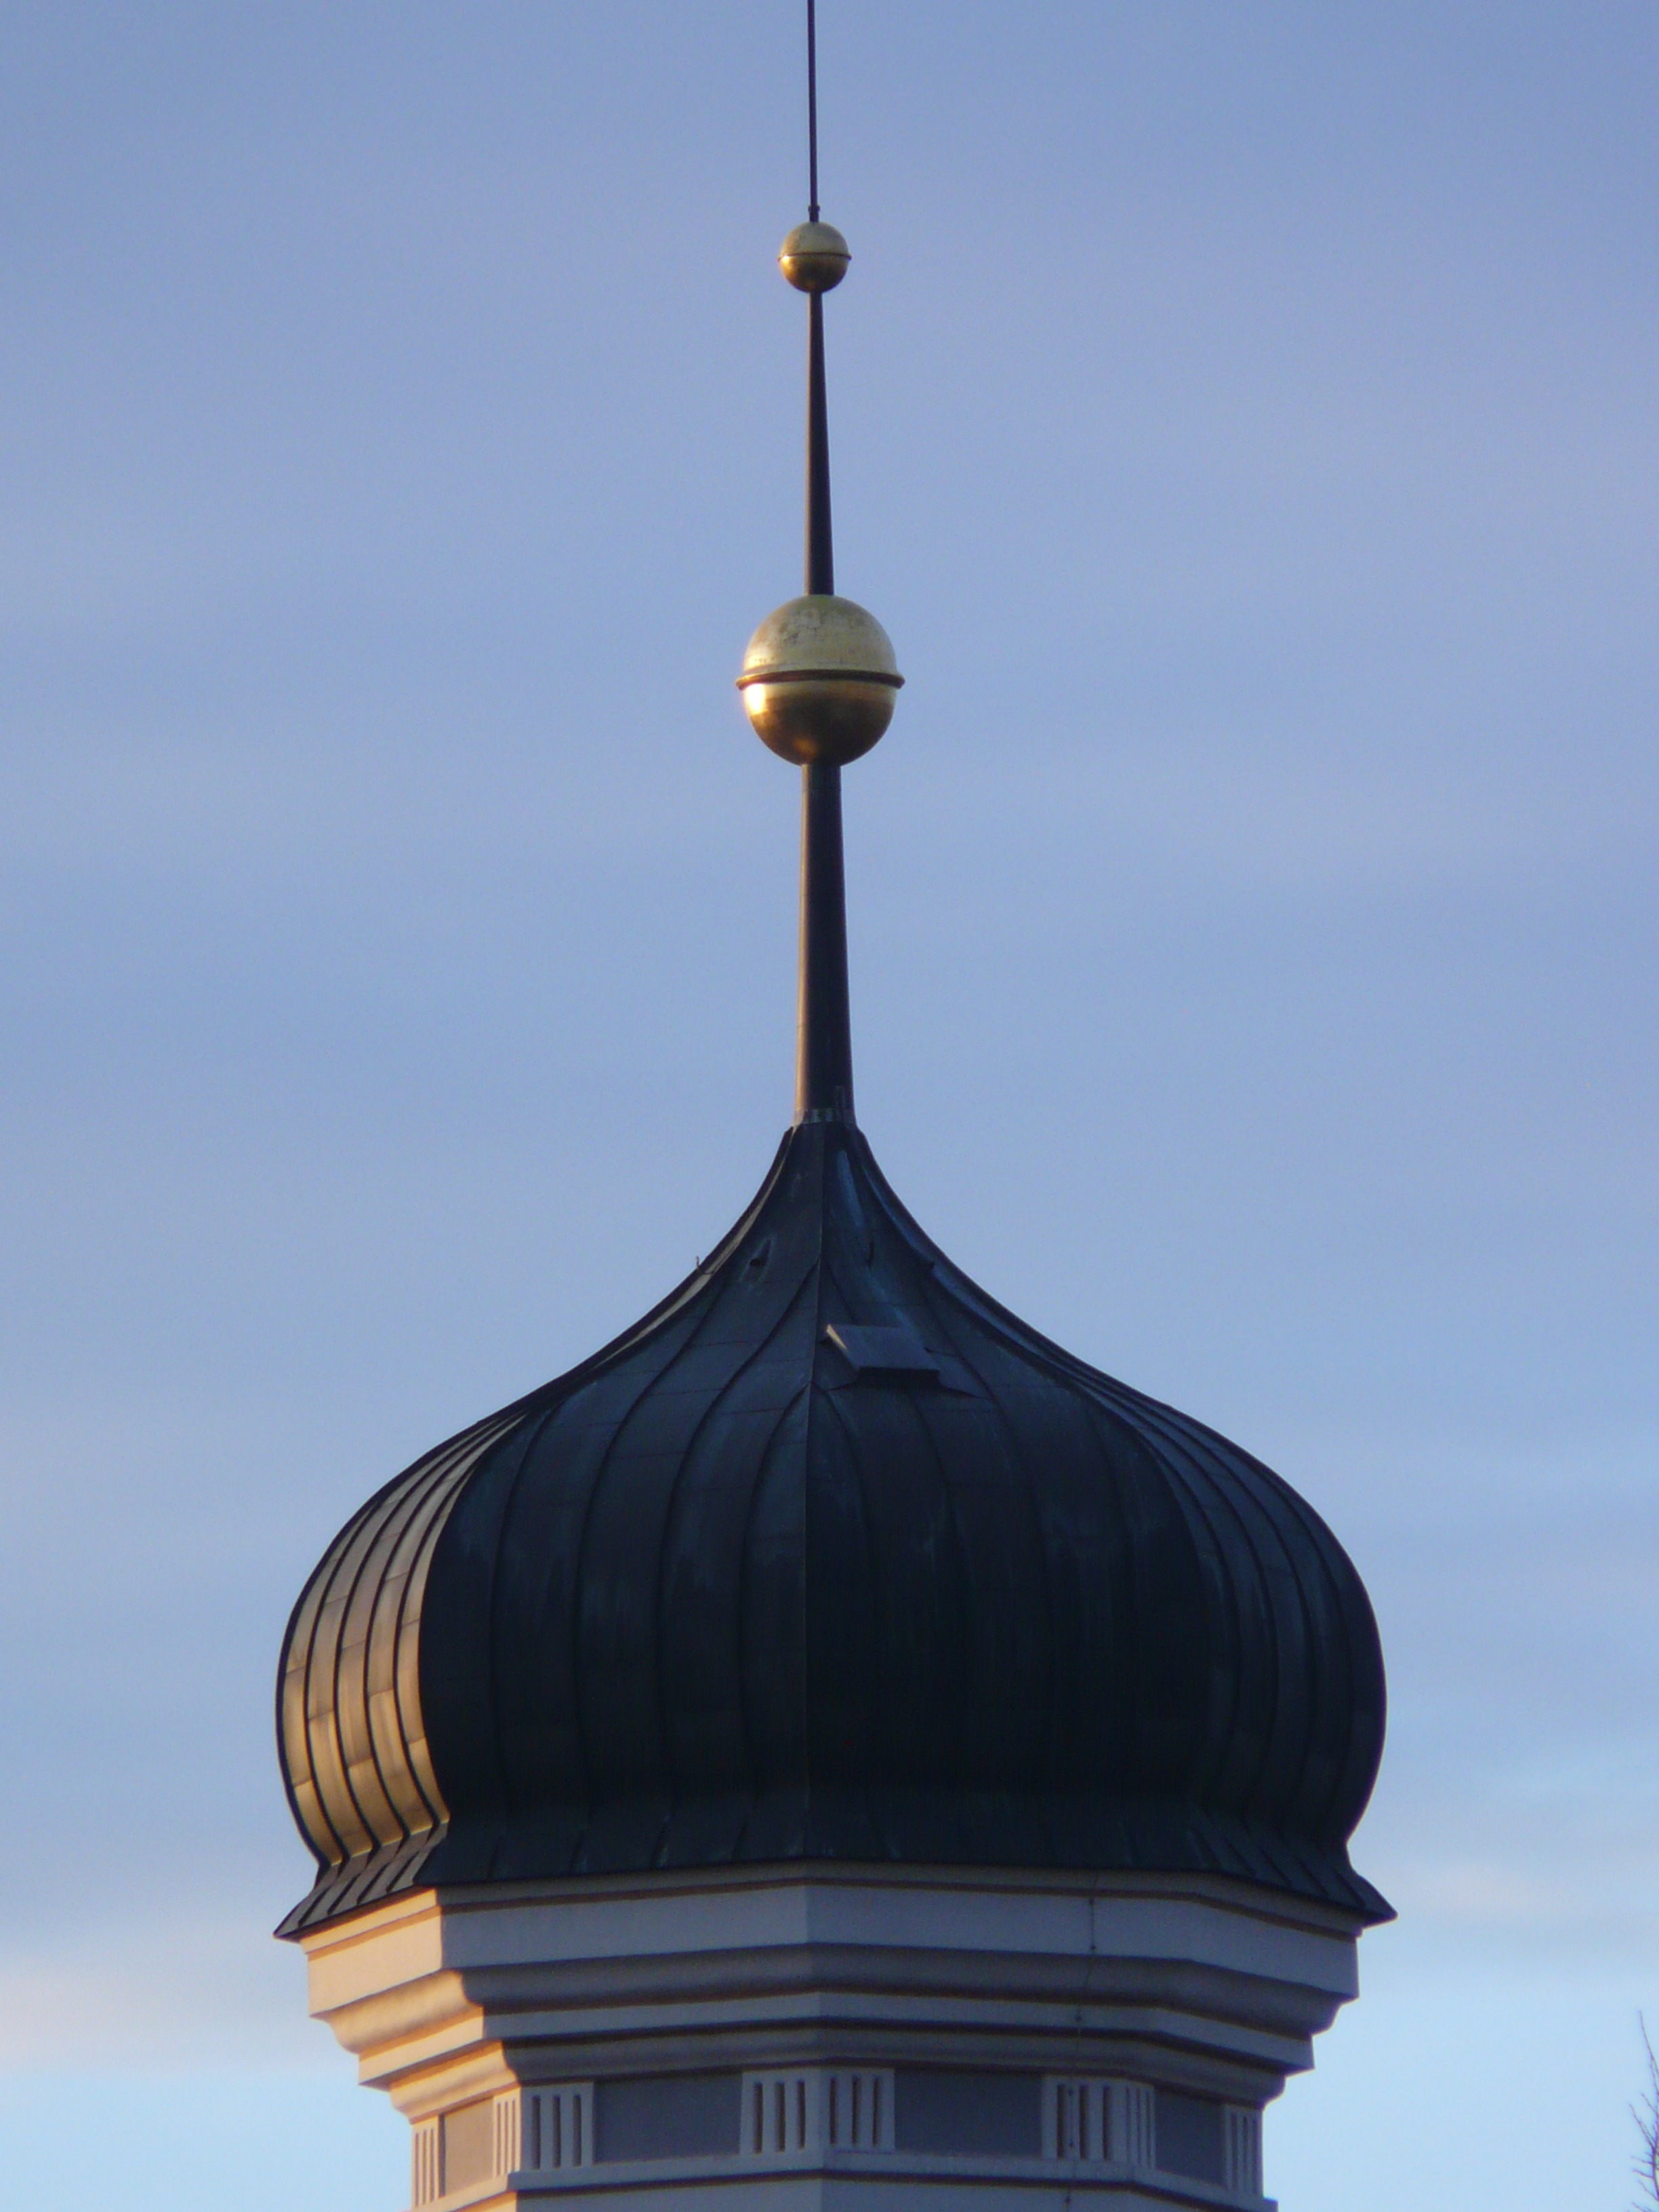
architecture, sky, roof, building, monument, statue, tower, landmark, blue, church, lighting, sculpture, great, spire, faith, steeple, symmetry, light fixture, christianity, dome, turrets, onion dome, onion helm